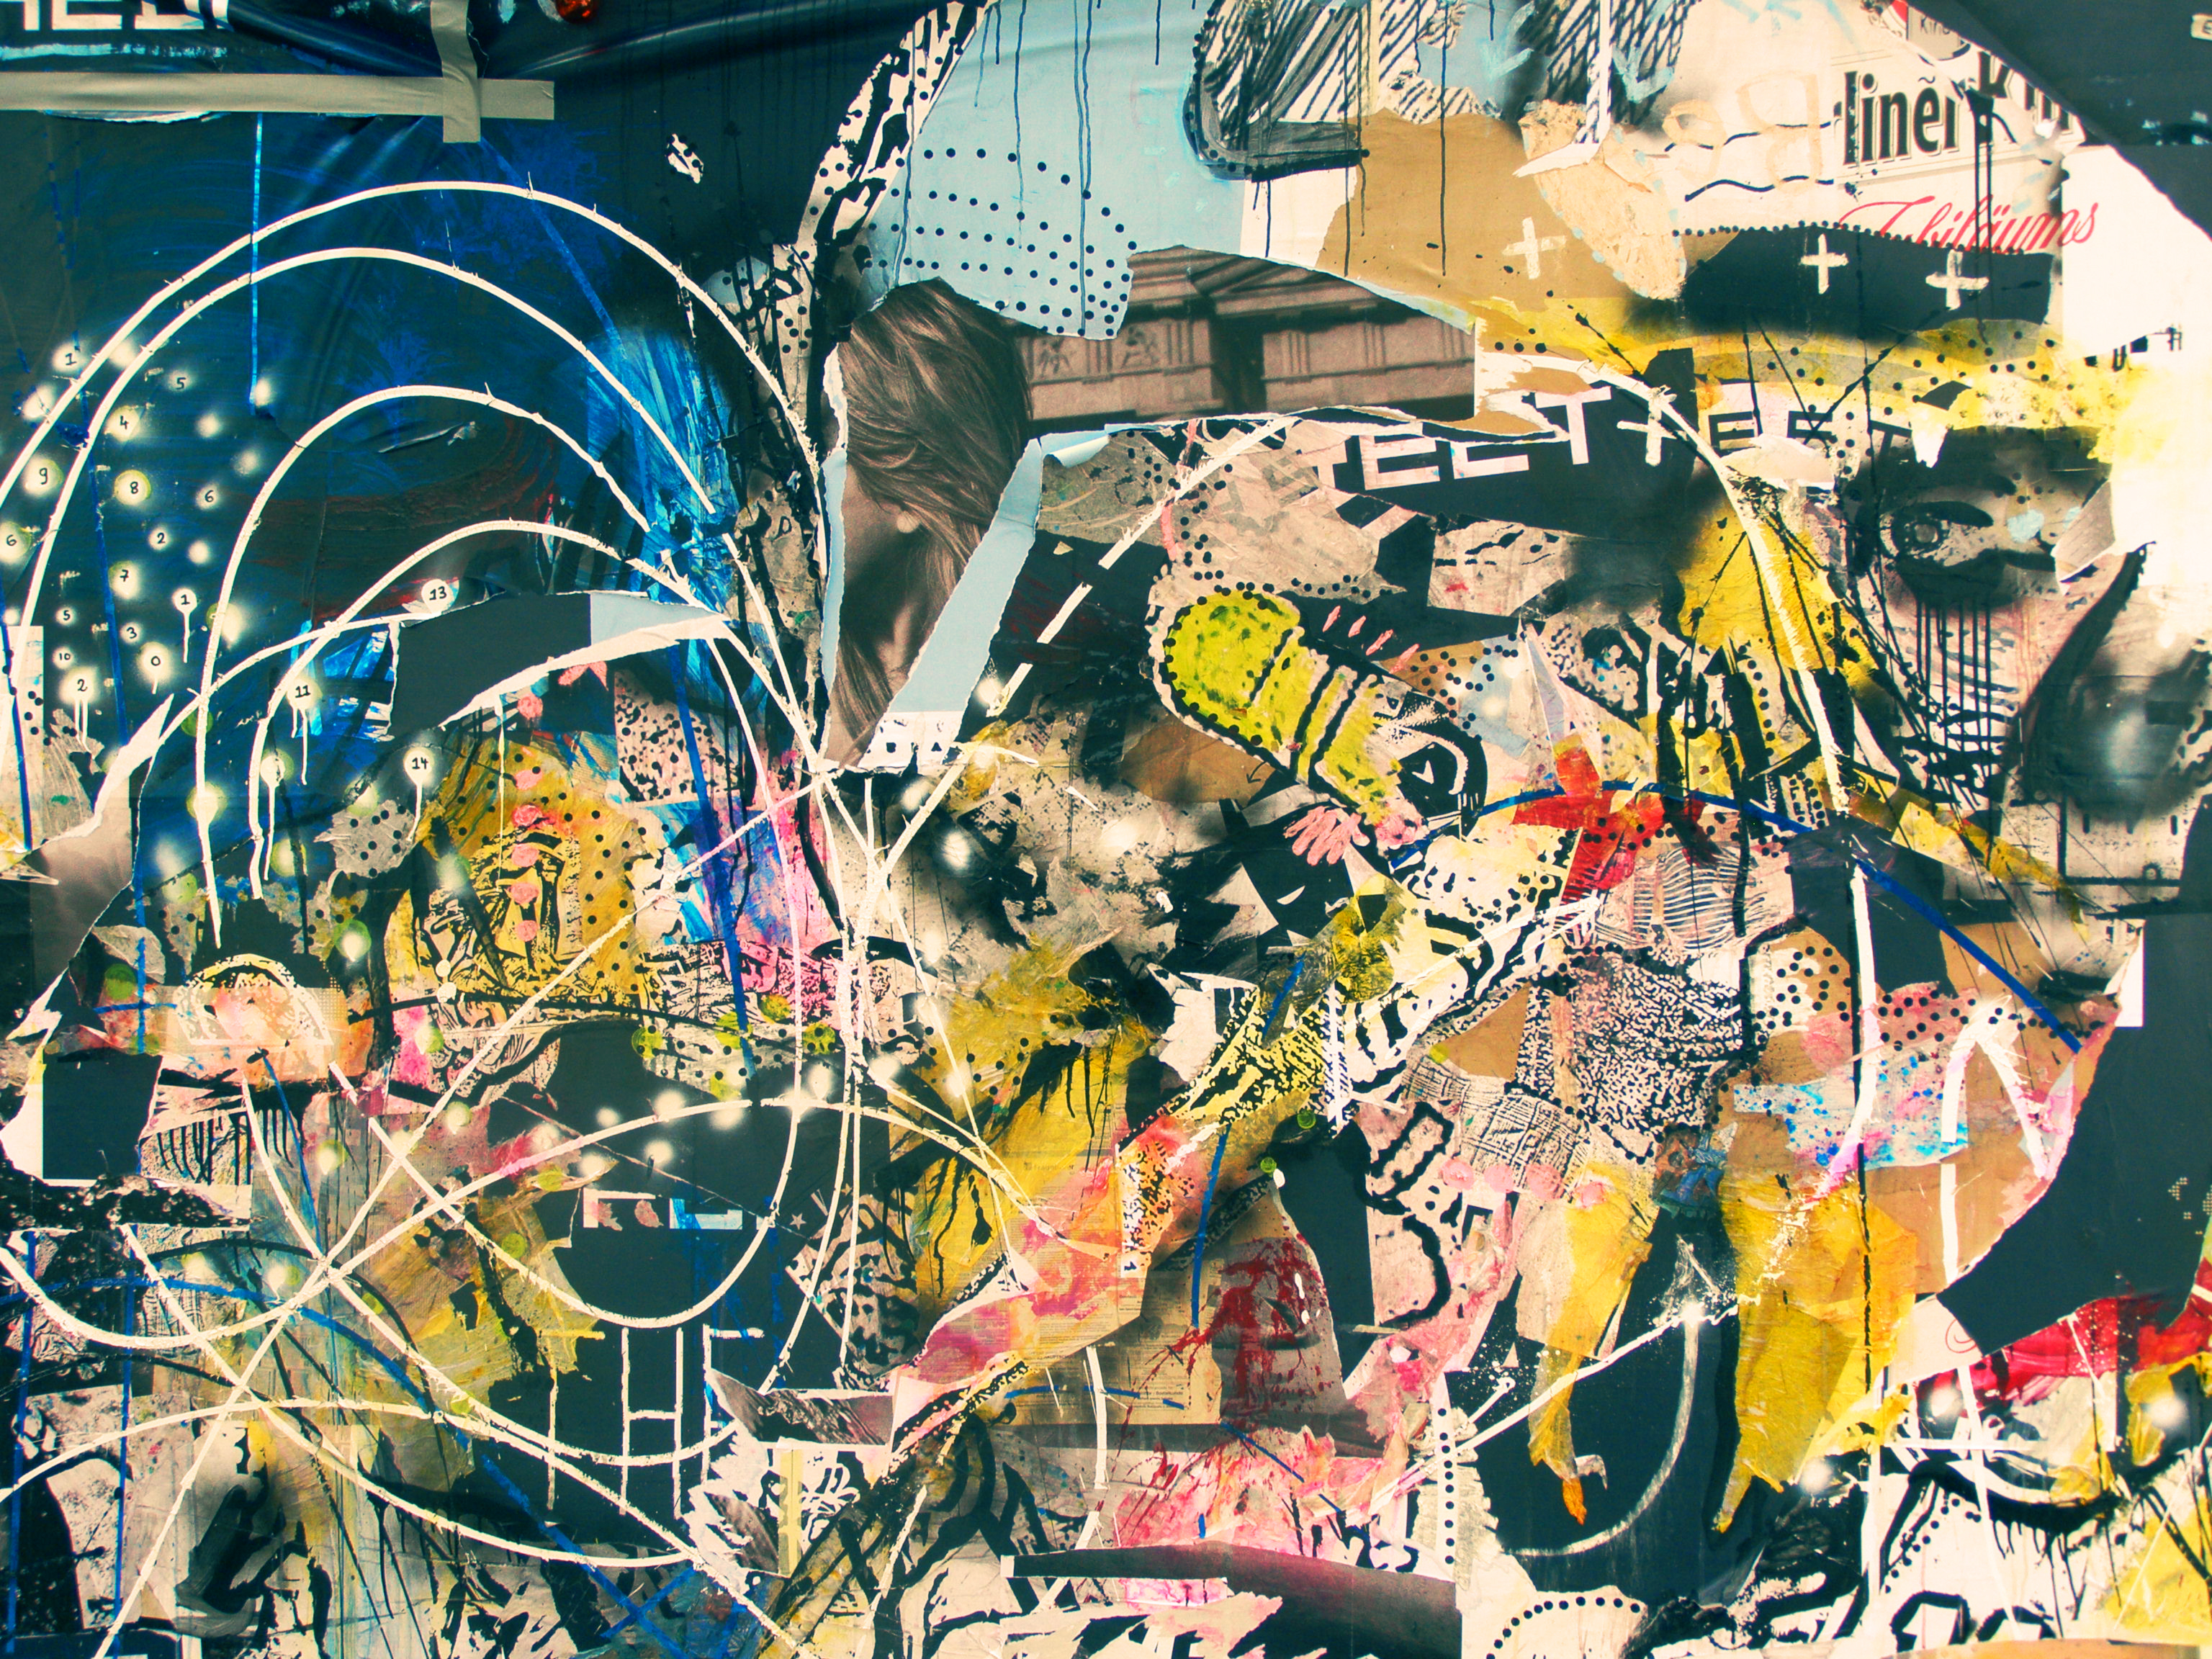
abstract, graffiti, art, lines, illustration, mural, collage, photomontage, inspiration, berlin, comics, album cover, comic book